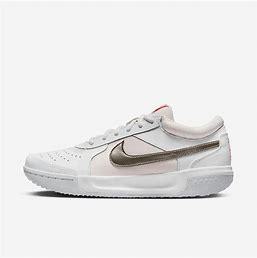
Brand: Nike
Model: Court Zoom Lite 3